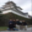
Label: castle